Dutch resistance

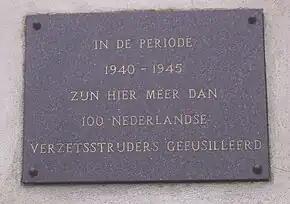
Plaque honouring the Dutch resistance members executed by the Germans at Sachsenhausen concentration camp

On 25 February 1941, the Communist Party of the Netherlands called for a general strike, the 'February strike', in response to the first Nazi raid on Amsterdam's Jewish population. The old Jewish quarter in Amsterdam had been cordoned off into a ghetto and as retaliation for a number of violent incidents that followed, 425 Jewish men were taken hostage by the Germans and eventually deported to extermination camps, just two surviving. Many citizens of Amsterdam, regardless of their political affiliation, joined in a mass protest against the deportation of Jewish Dutch citizens. The next day, factories in Zaandam, Haarlem, IJmuiden, Weesp, Bussum, Hilversum and Utrecht joined in. The strike was largely put down within a day with German troops firing on unarmed crowds, killing nine people and wounding 24, as well as taking many prisoners. Opposition to the German occupation intensified as a result of the violence against non-combative Dutch people. The only other general strike in Nazi-occupied Europe was the general strike in occupied Luxembourg in 1942. The Dutch struck four more times against the Germans: the students' strike in November 1940, the doctors' strike in 1942, the April–May strike in 1943 and the railway strike in 1944.